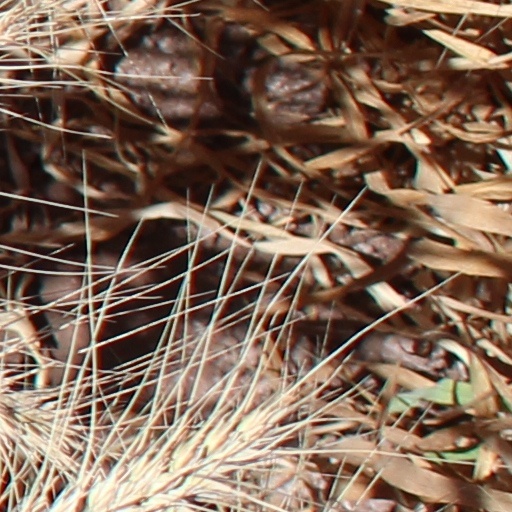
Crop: wheat